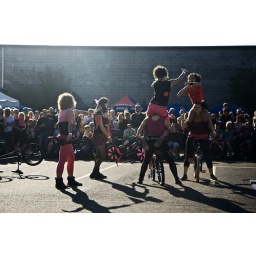
You know it's a good party when girls in hot pink on bikes get into a chicken fight